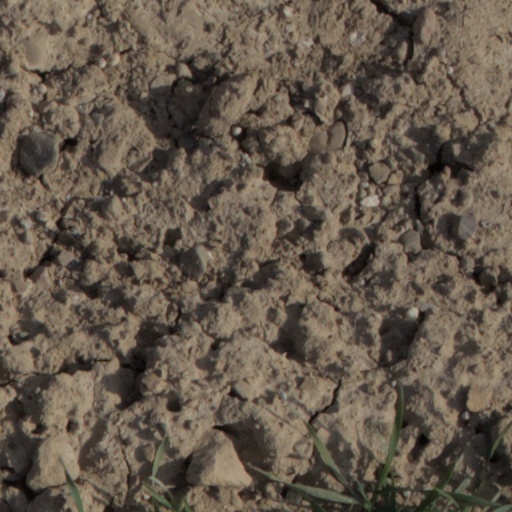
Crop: wheat